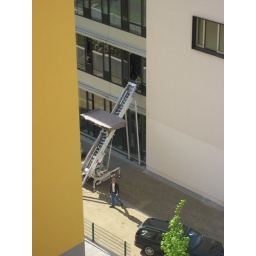
Neighbor office building move in